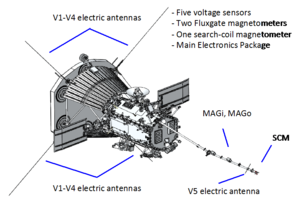
Parker Solar Probe Diagram instrument FIELDS
La sonde solaire Parker ou PSP, antérieurement NASA Solar Probe puis Solar Probe Plus, est un observatoire solaire spatial développé par l'agence spatiale américaine, la NASA, dont le lancement a eu lieu le 12 août 2018. Son objectif est d'étudier la couronne solaire, partie extérieure de l'atmosphère du Soleil qui s'étend jusqu'à plusieurs millions de kilomètres de l'astre. L'échauffement de la couronne solaire et l'accélération du vent solaire qui en émane sont deux phénomènes découverts au milieu du XXᵉ siècle qui résultent de processus aujourd'hui mal compris. Pour résoudre ces énigmes, Parker Solar Probe va étudier la région inexplorée de l'espace située à moins de 0,3 unité astronomique du Soleil. Durant la phase de recueil des données qui doit durer de 2018 à 2025, l'observatoire solaire circule sur une orbite de faible inclinaison orbitale dont le périhélie se trouve près du Soleil et l'aphélie se situe au niveau de l'orbite de Vénus. L'assistance gravitationnelle de cette planète est utilisée pour réduire progressivement le périhélie. L'observatoire spatial doit effectuer 24 passages à moins de 0,17 UA dont trois à moins de 0,045 UA.